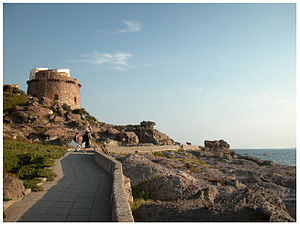
Portoscuso
Portoscuso er en by og en kommune i provinsen Sud Sardegna i regionen Sardinien i Italien. Byen ligger i 6 meters højde og har 5.150 indbyggere. Kommunen har et areal på 38,09 km² og grænser til kommunerne Carbonia, Gonnesa og San Giovanni Suergiu.